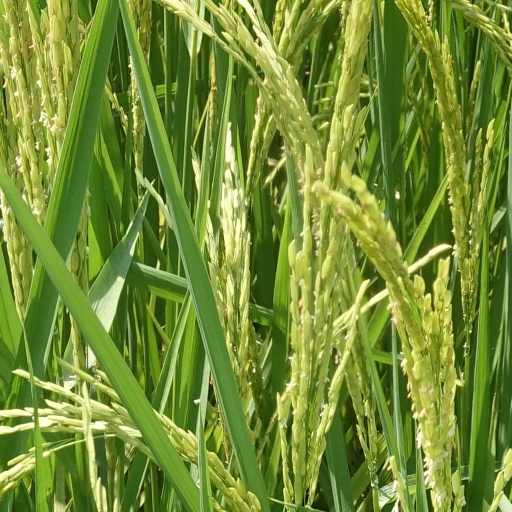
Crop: rice